Ashtabhuji Temple

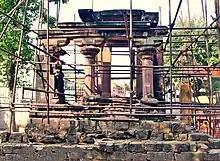

Ashtabhuji Temple is a Hindu Shaivist temple located in Adbhar, Janjgir-Champa district, Chhattisgarh, India.